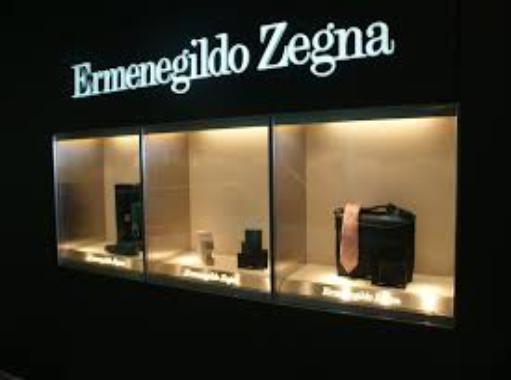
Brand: Ermenegildo Zegna
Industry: Clothes